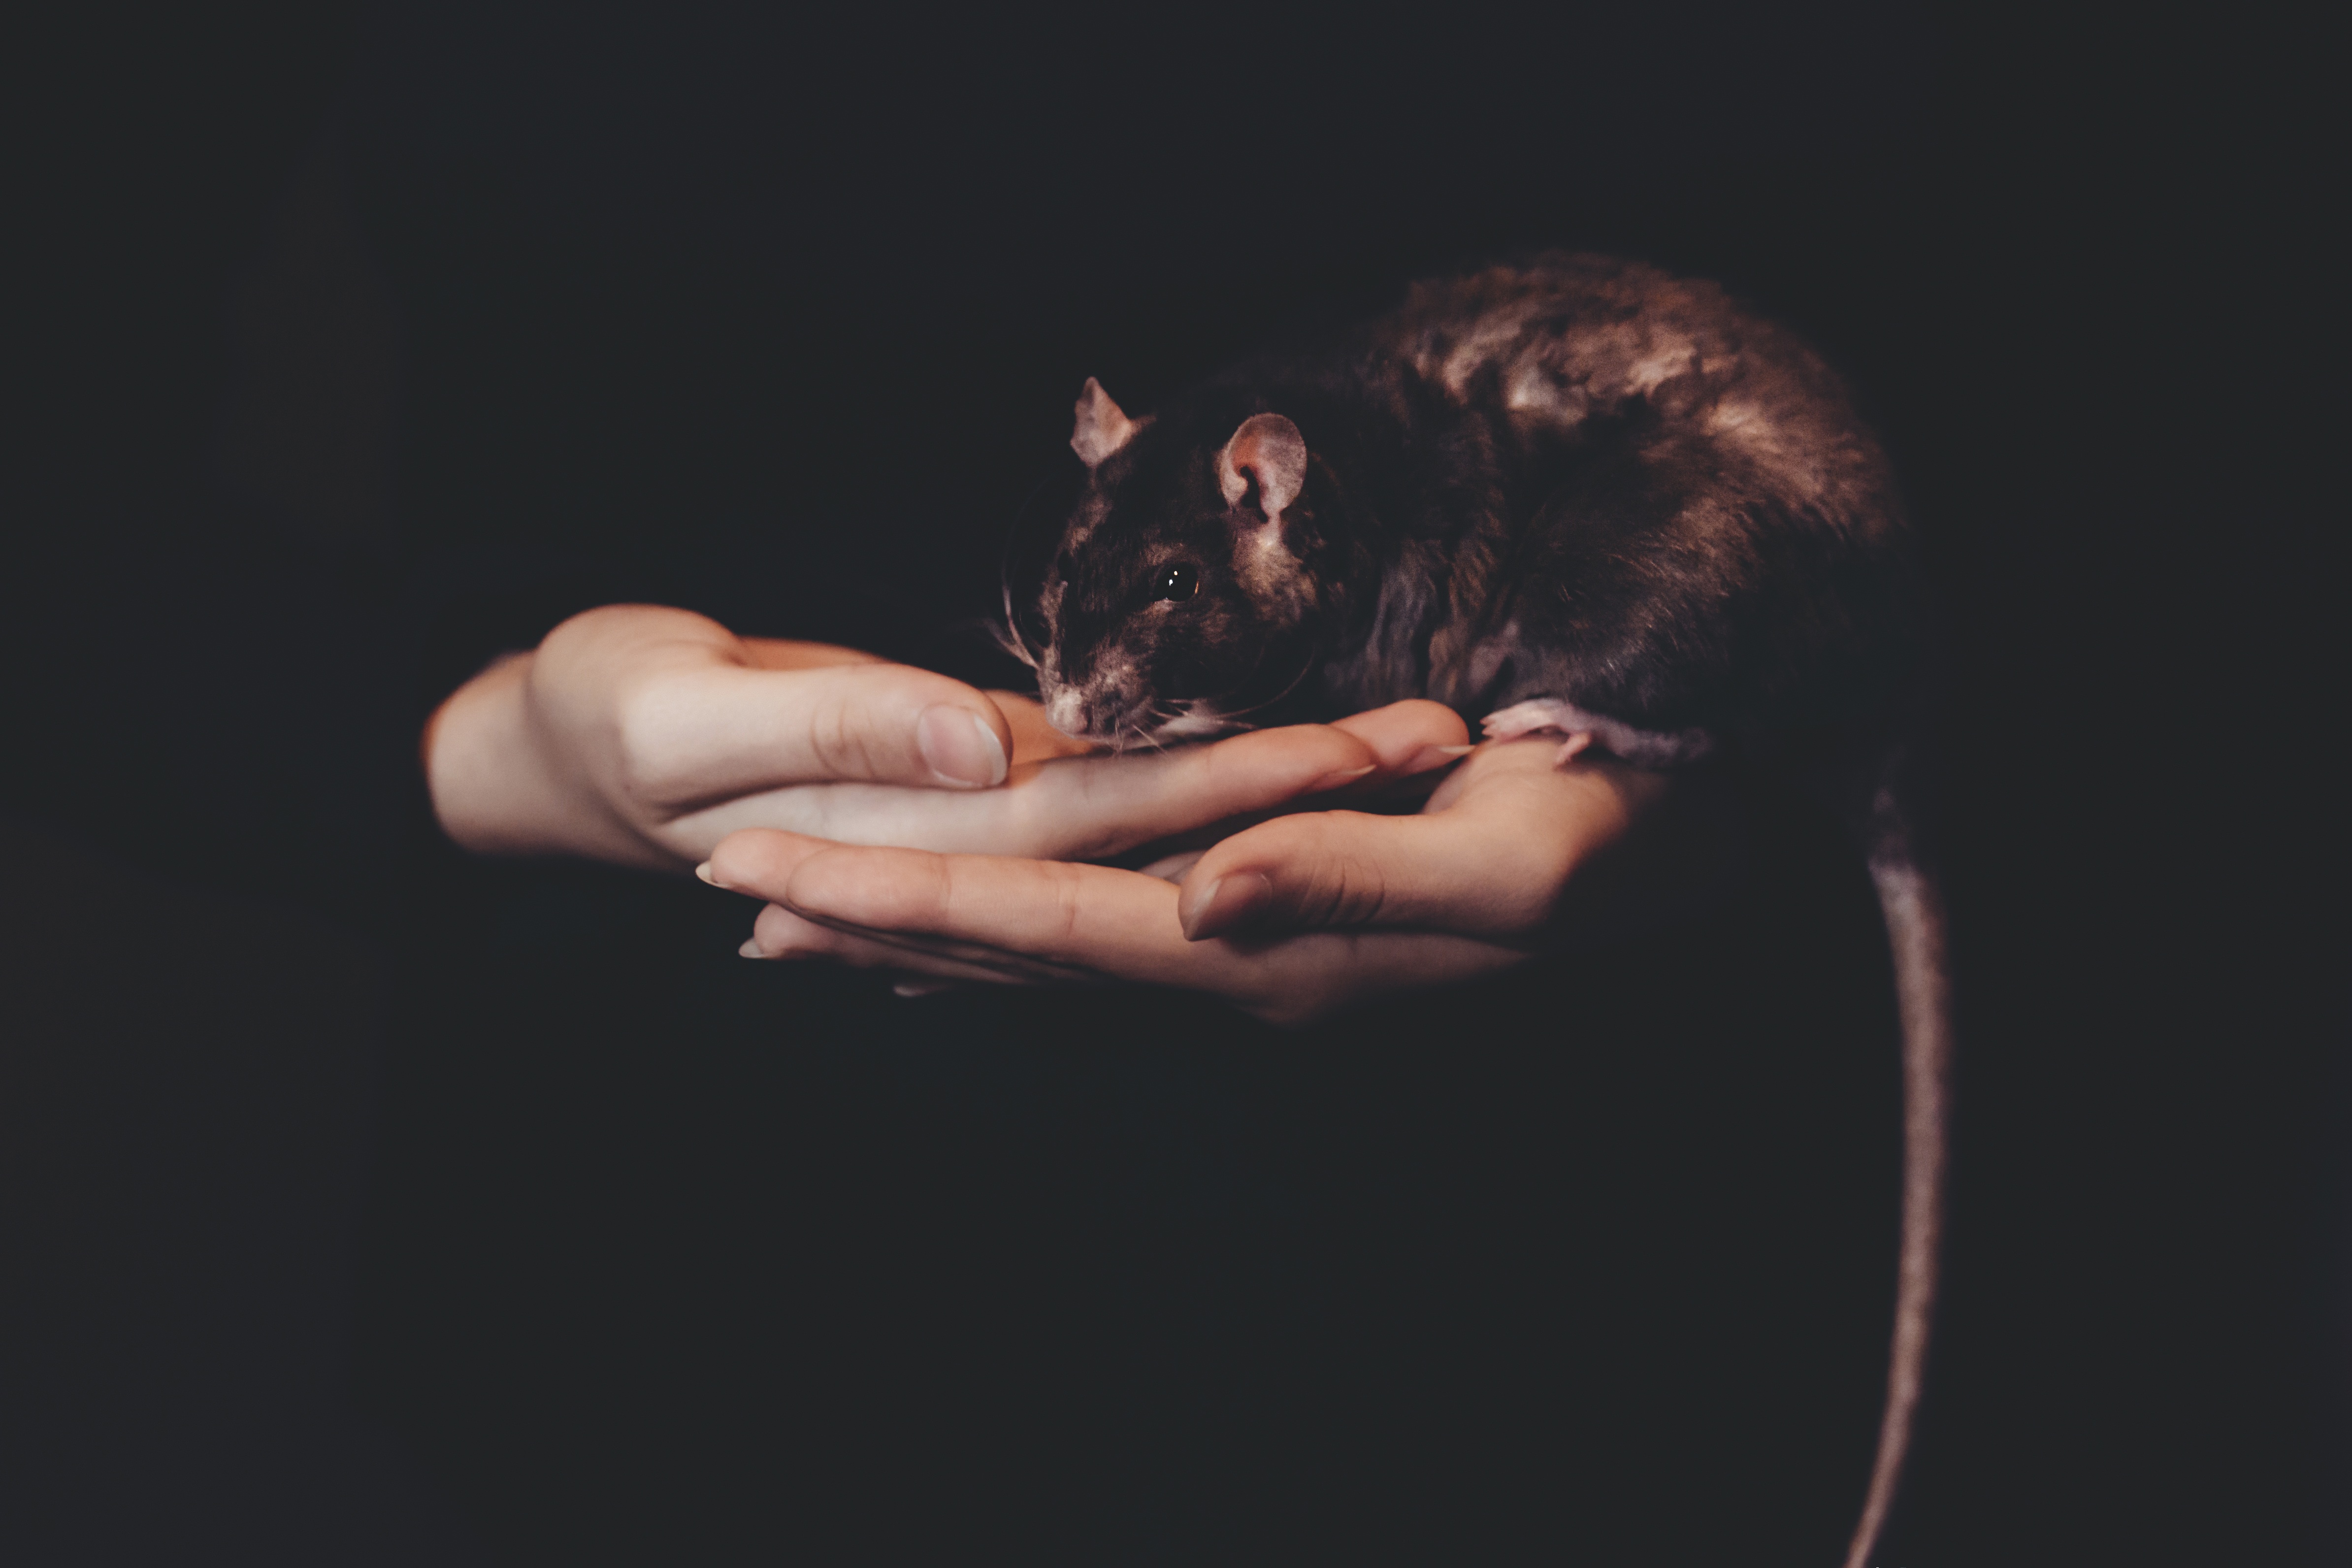
hand, photography, animal, pet, darkness, black, rat, emotion, interaction, sense